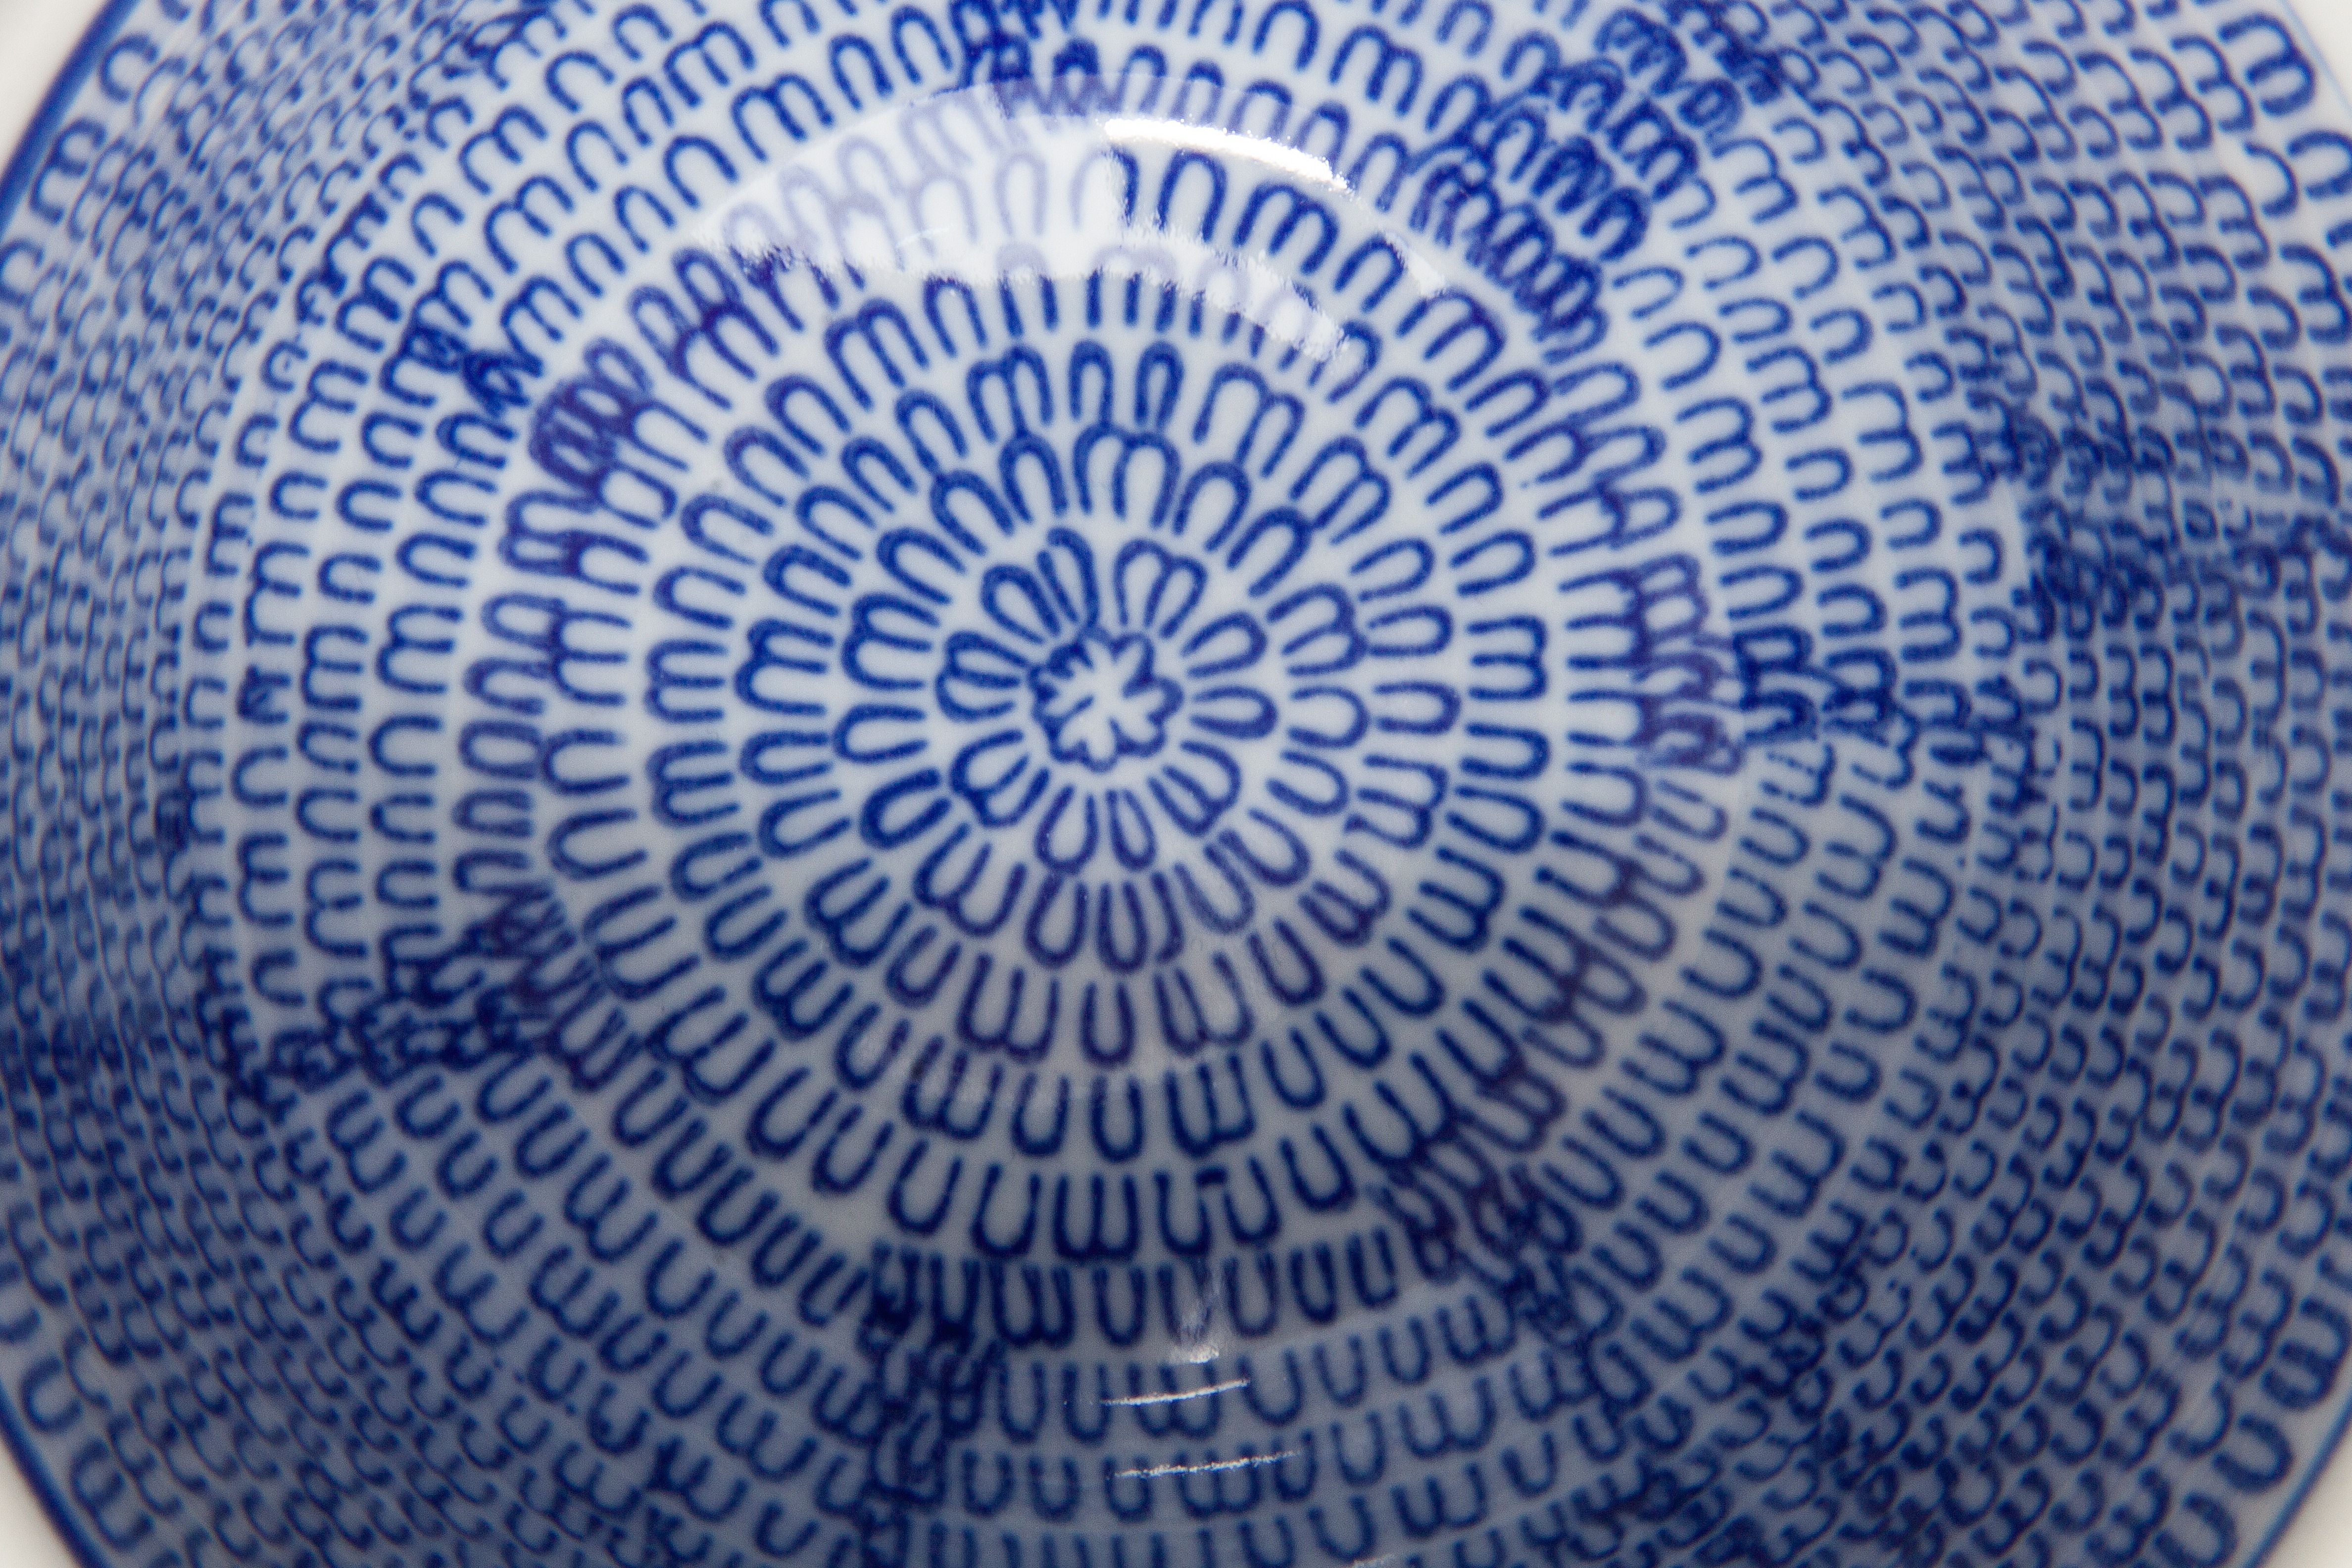
structure, leaf, flower, cup, pattern, blue, material, circle, tablecloth, textile, art, background, design, japanese, tee, porcelain, shape, fund, dishware, doily